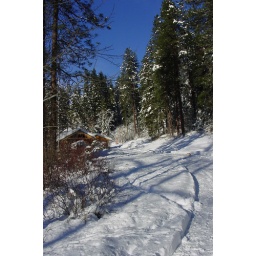
All the little tracks in the snow - the grouse eating snowberries, the cats worrying the grouse; the dog worrying the cats.